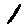
Label: 1